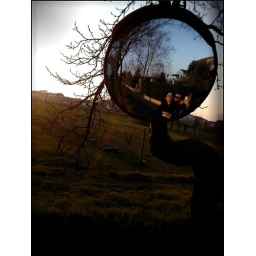
in the ball mirror